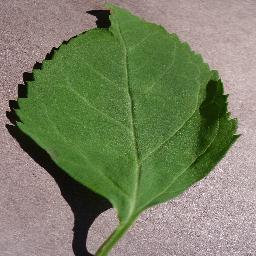
Label: Cherry___healthy